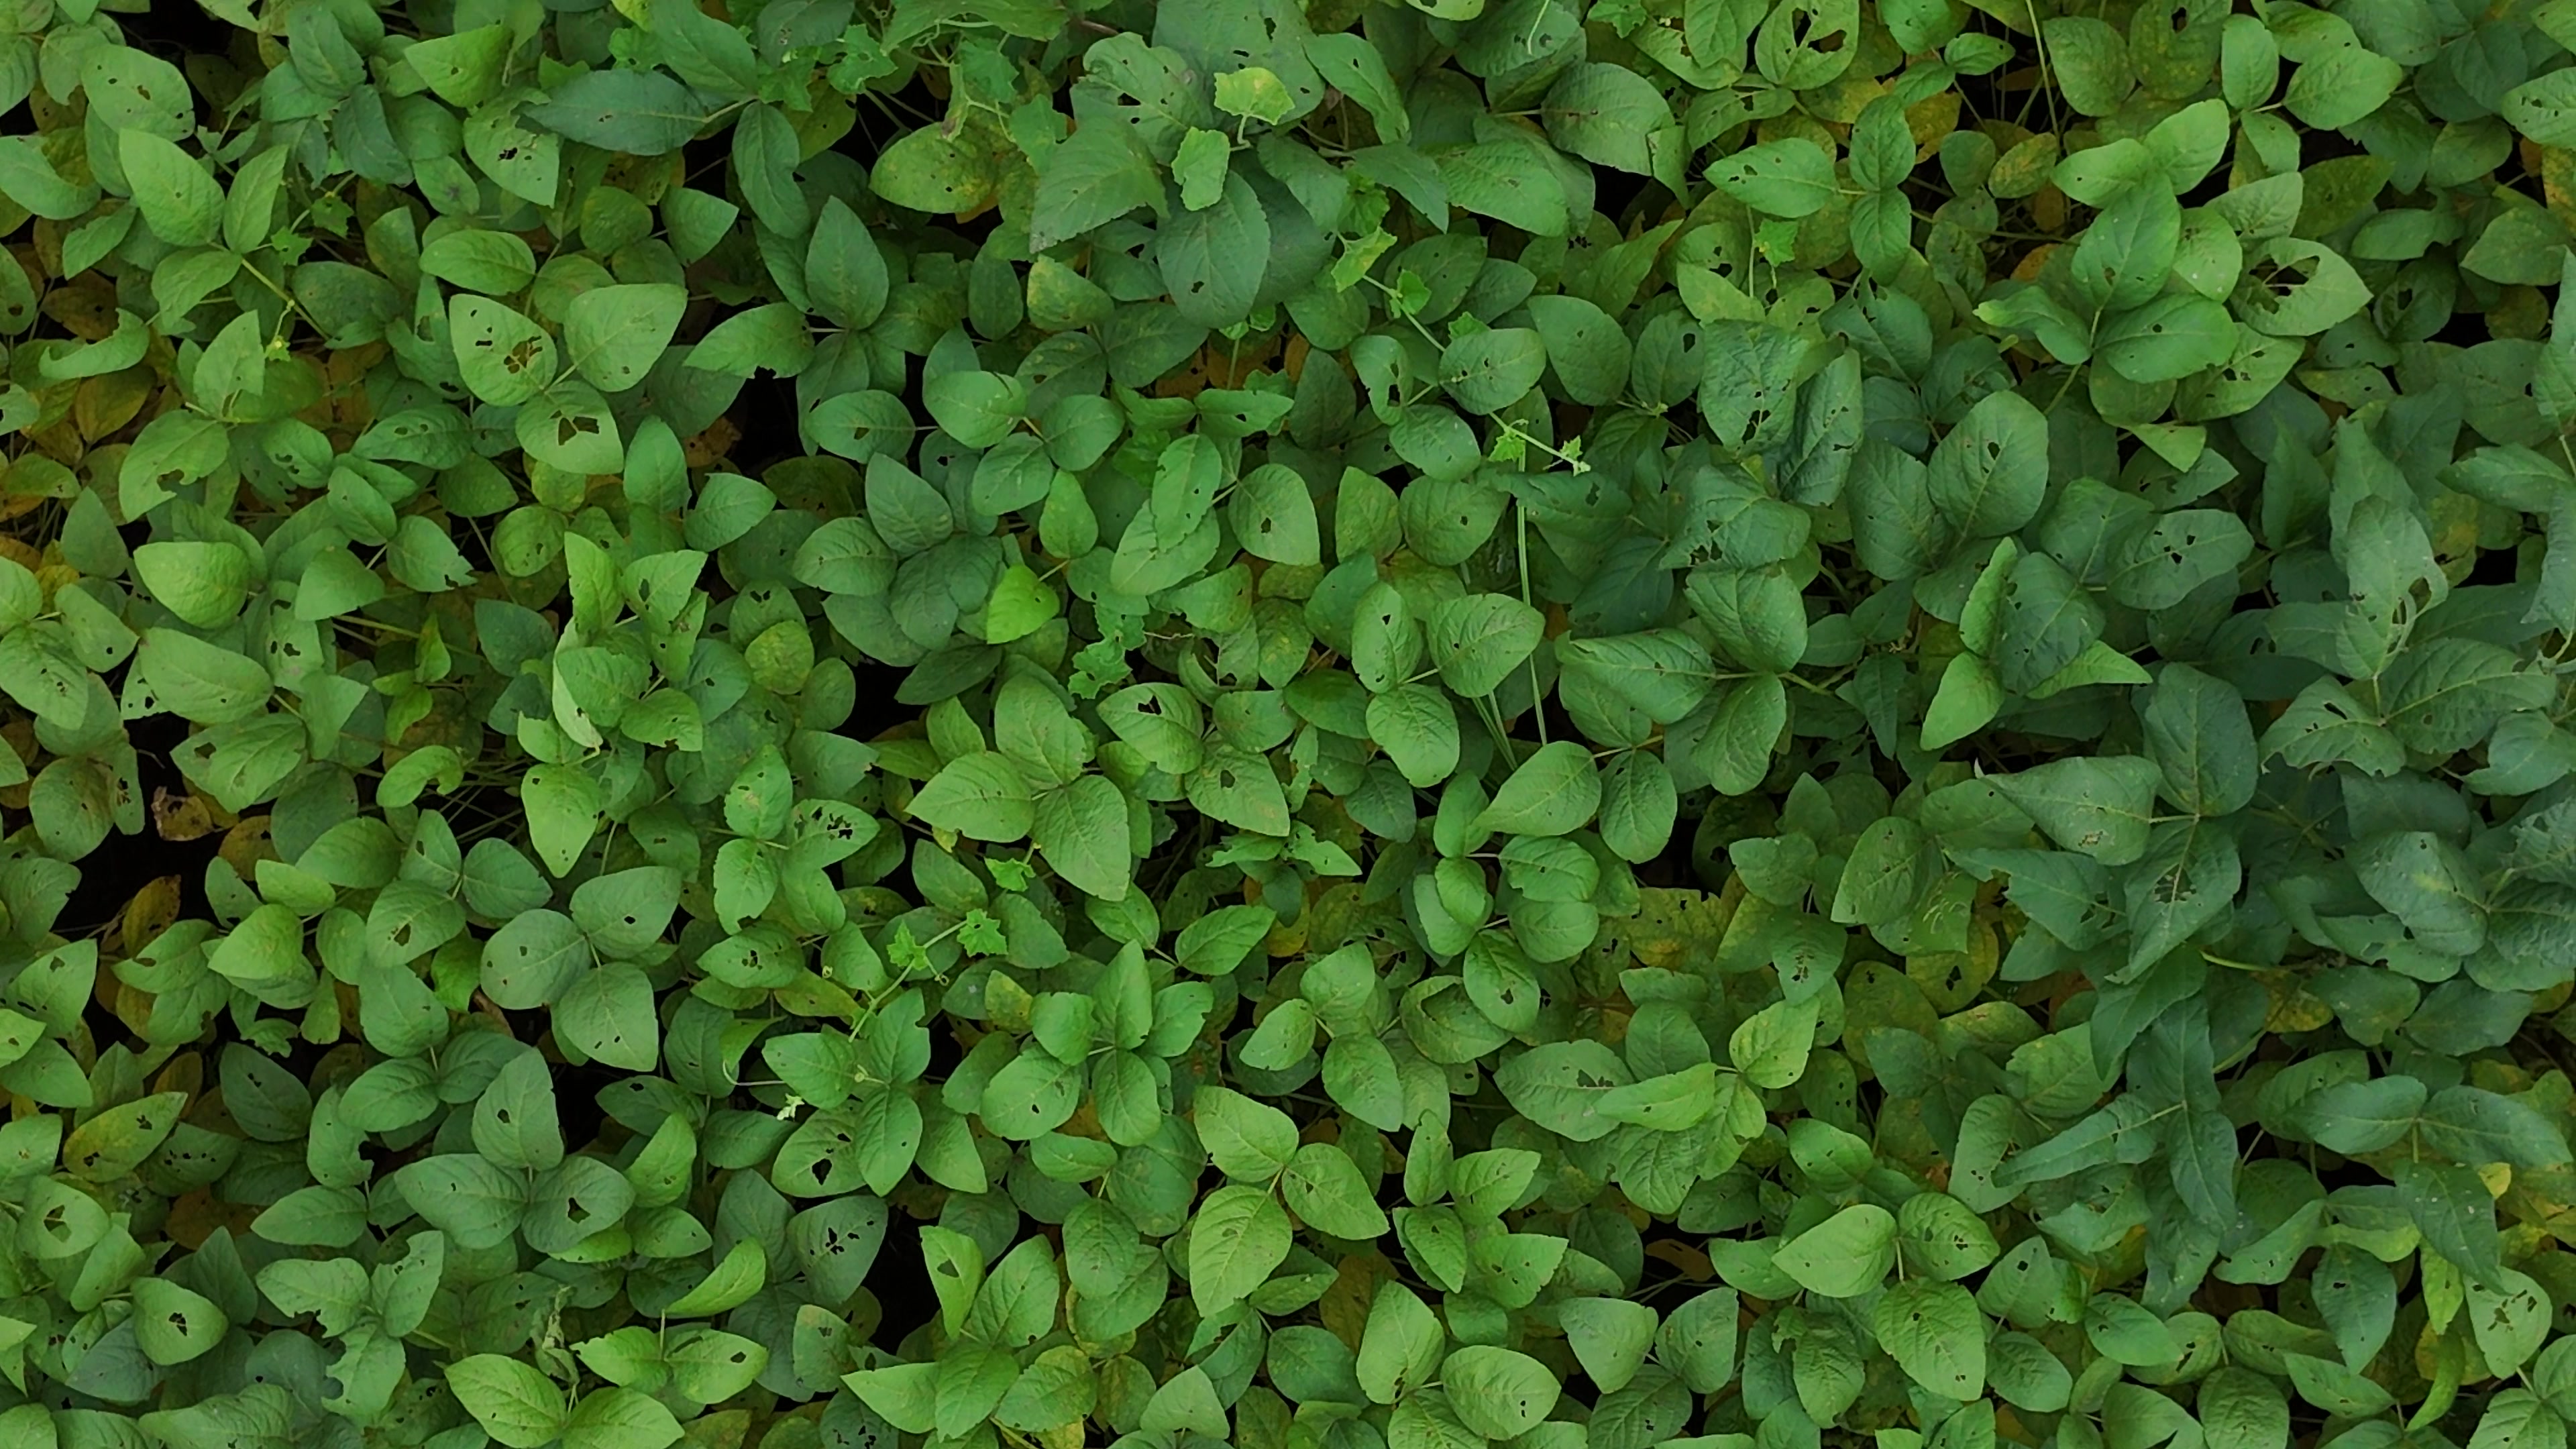
Label: Mosaic